Basil II

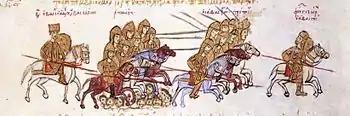
A miniature depicting the defeat of the Georgian king George I ("Georgios of Abasgia") by the Basil II. "Madrid Skylitzes", fol. 195v.

While Basil was distracted with internal rebellions and recovering the military situation on his eastern frontier, Samuel had extended his rule from the Adriatic Sea to the Black Sea, recovering most of the territory that was controlled by Bulgaria before the invasion of Svyatoslav. He also conducted damaging raids into Byzantine territory as far as central Greece. In 996, the Byzantine general Nikephoros Ouranos defeated a Bulgarian army raid at the Battle of Spercheios in Thessaly. Samuel and his son Gabriel narrowly escaped capture.